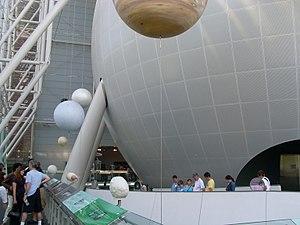
Le planétarium Hayden est un planétarium public situé à Central Park West, New York, ouvert en 1935 dans un bâtiment conçu par le cabinet d'architecture new-yorkais Trowbridge & Livingston. Il est opéré en partenariat avec le Muséum américain d'histoire naturelle, situé à proximité.